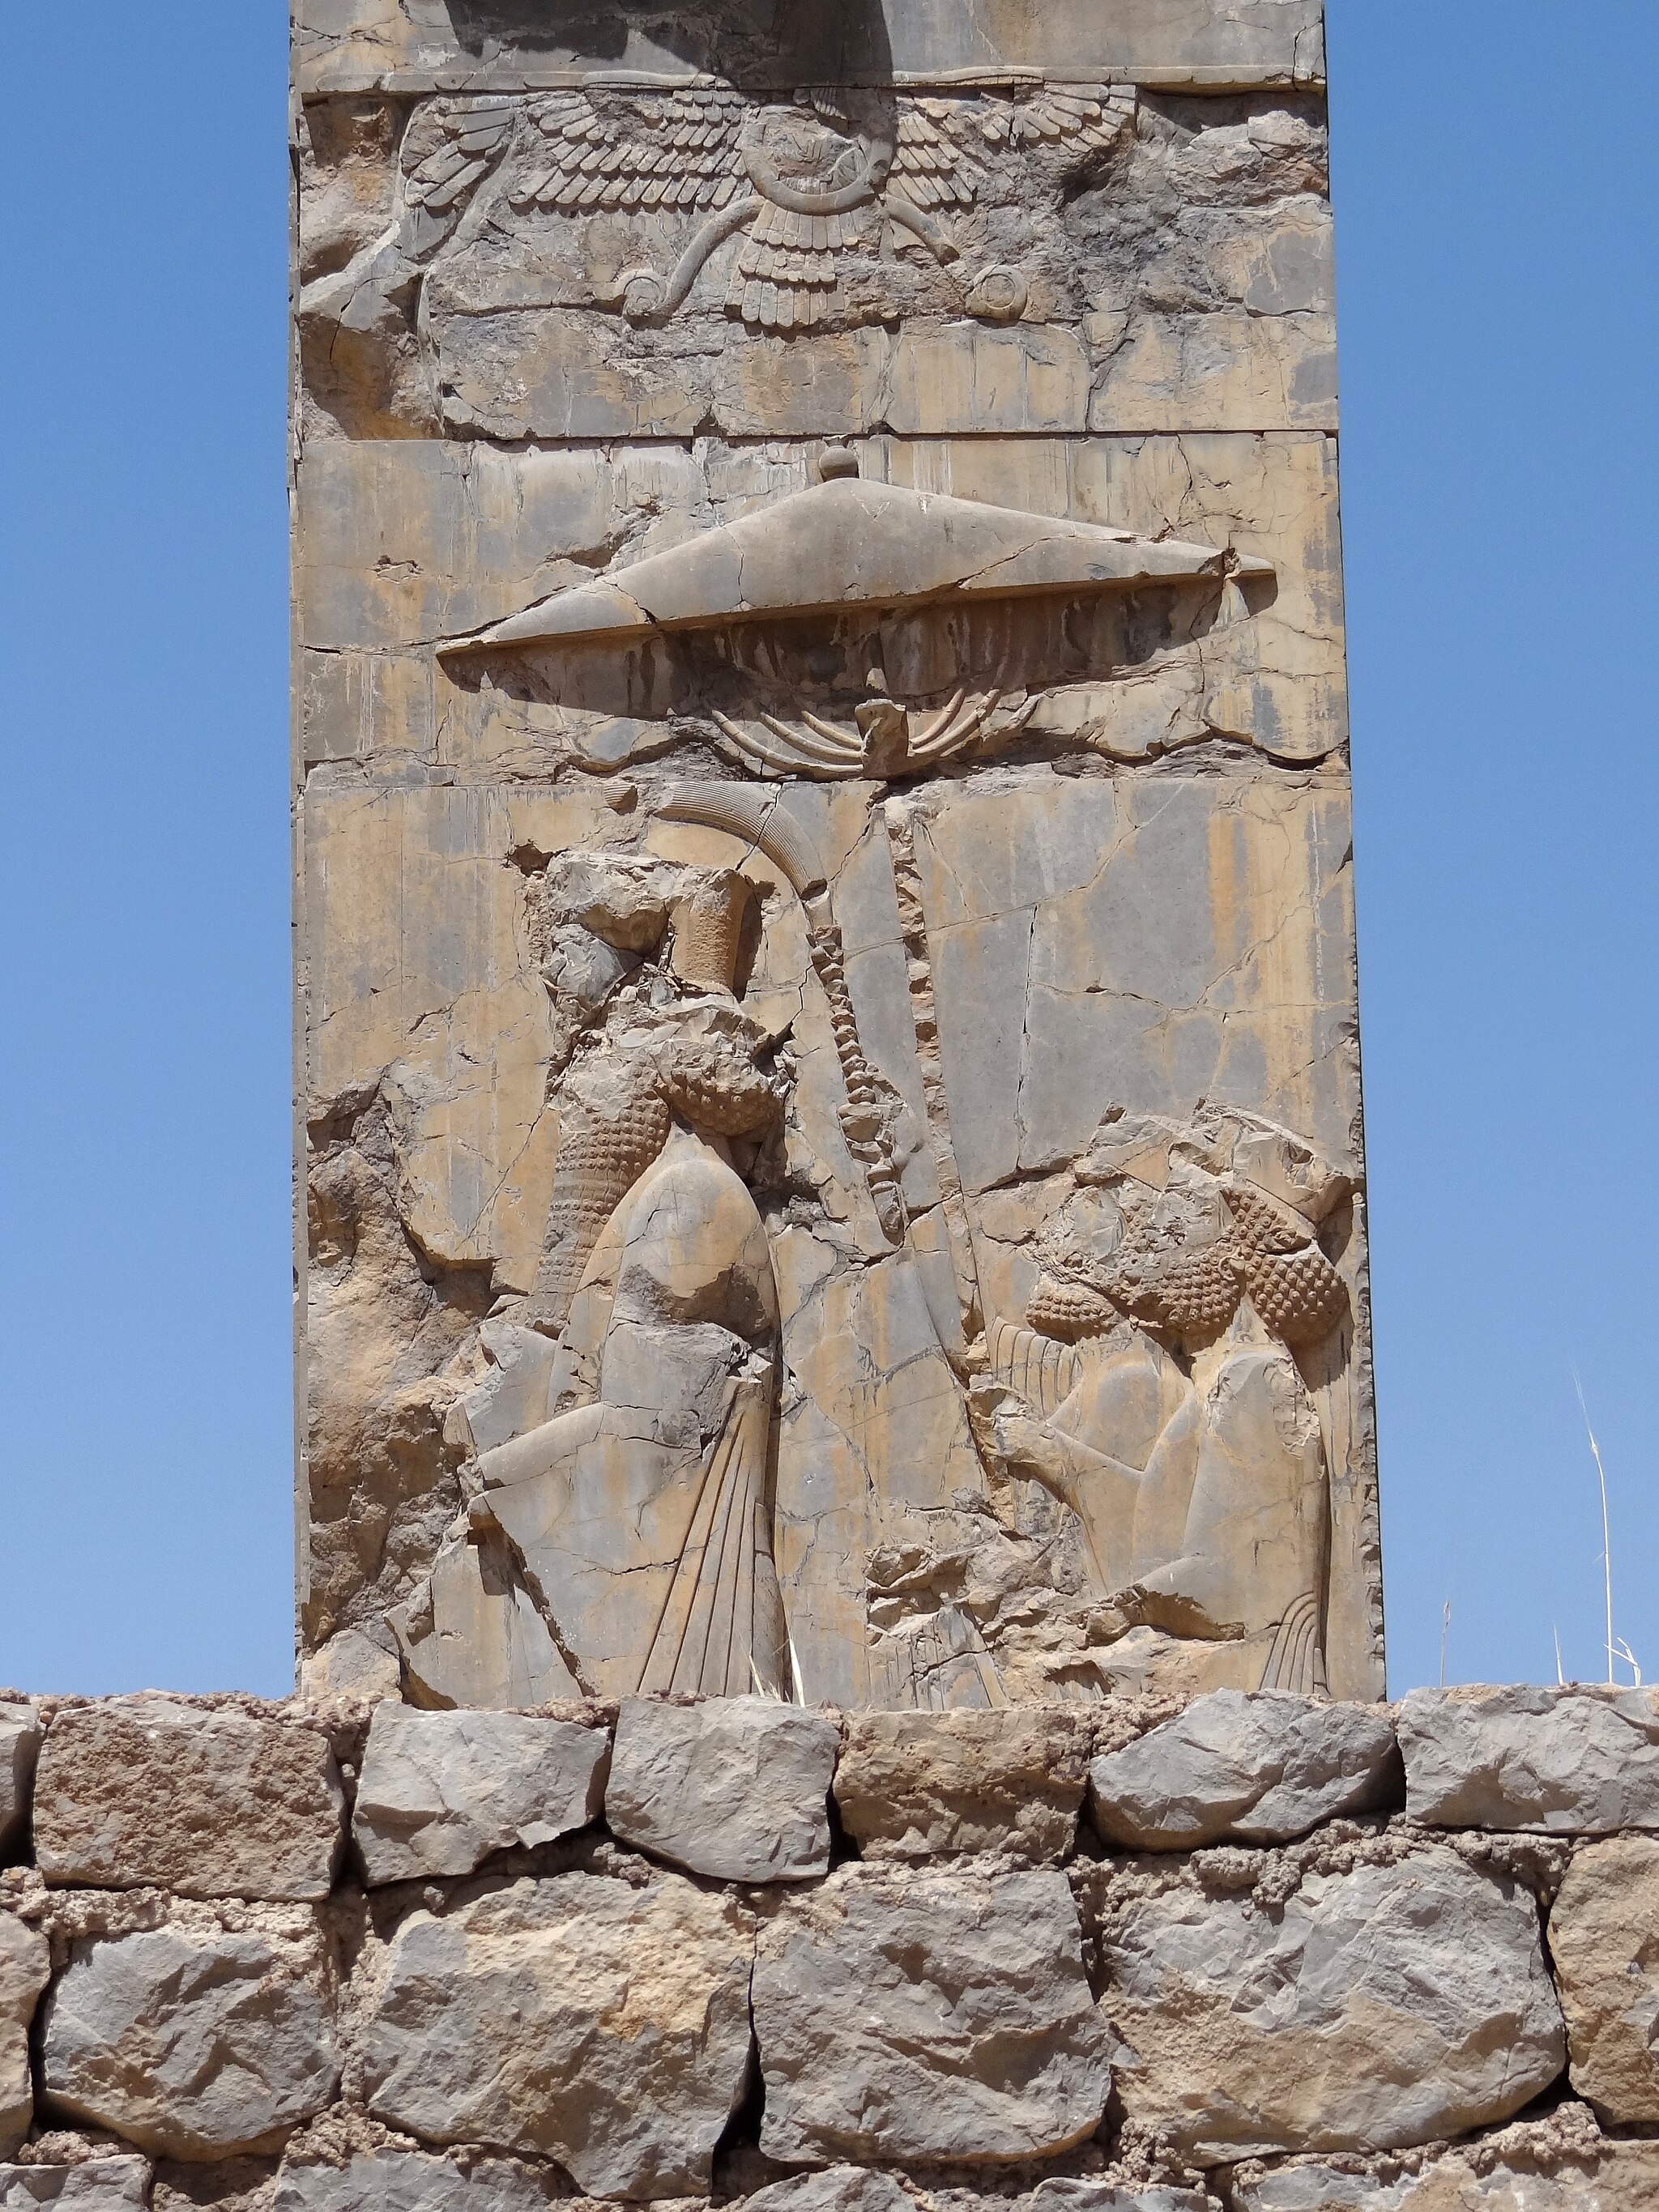
Title: Architecture with Bas-Relief at Apadana Palace - Persepolis - Central Iran - 01 (7427799452) (2)
Description: Architecture with Bas-Relief at Apadana Palace - Persepolis - Central Iran - 01
Date: 2012-06-19 00:42
Categories: Photographs by Adam Jones, Flickr images reviewed by FlickreviewR 2, Relief of Achaemenid king at the southern gate of Tripylon, Persepolis